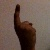
The image shows a hand gesture representing the number 1 in Indian Sign Language.